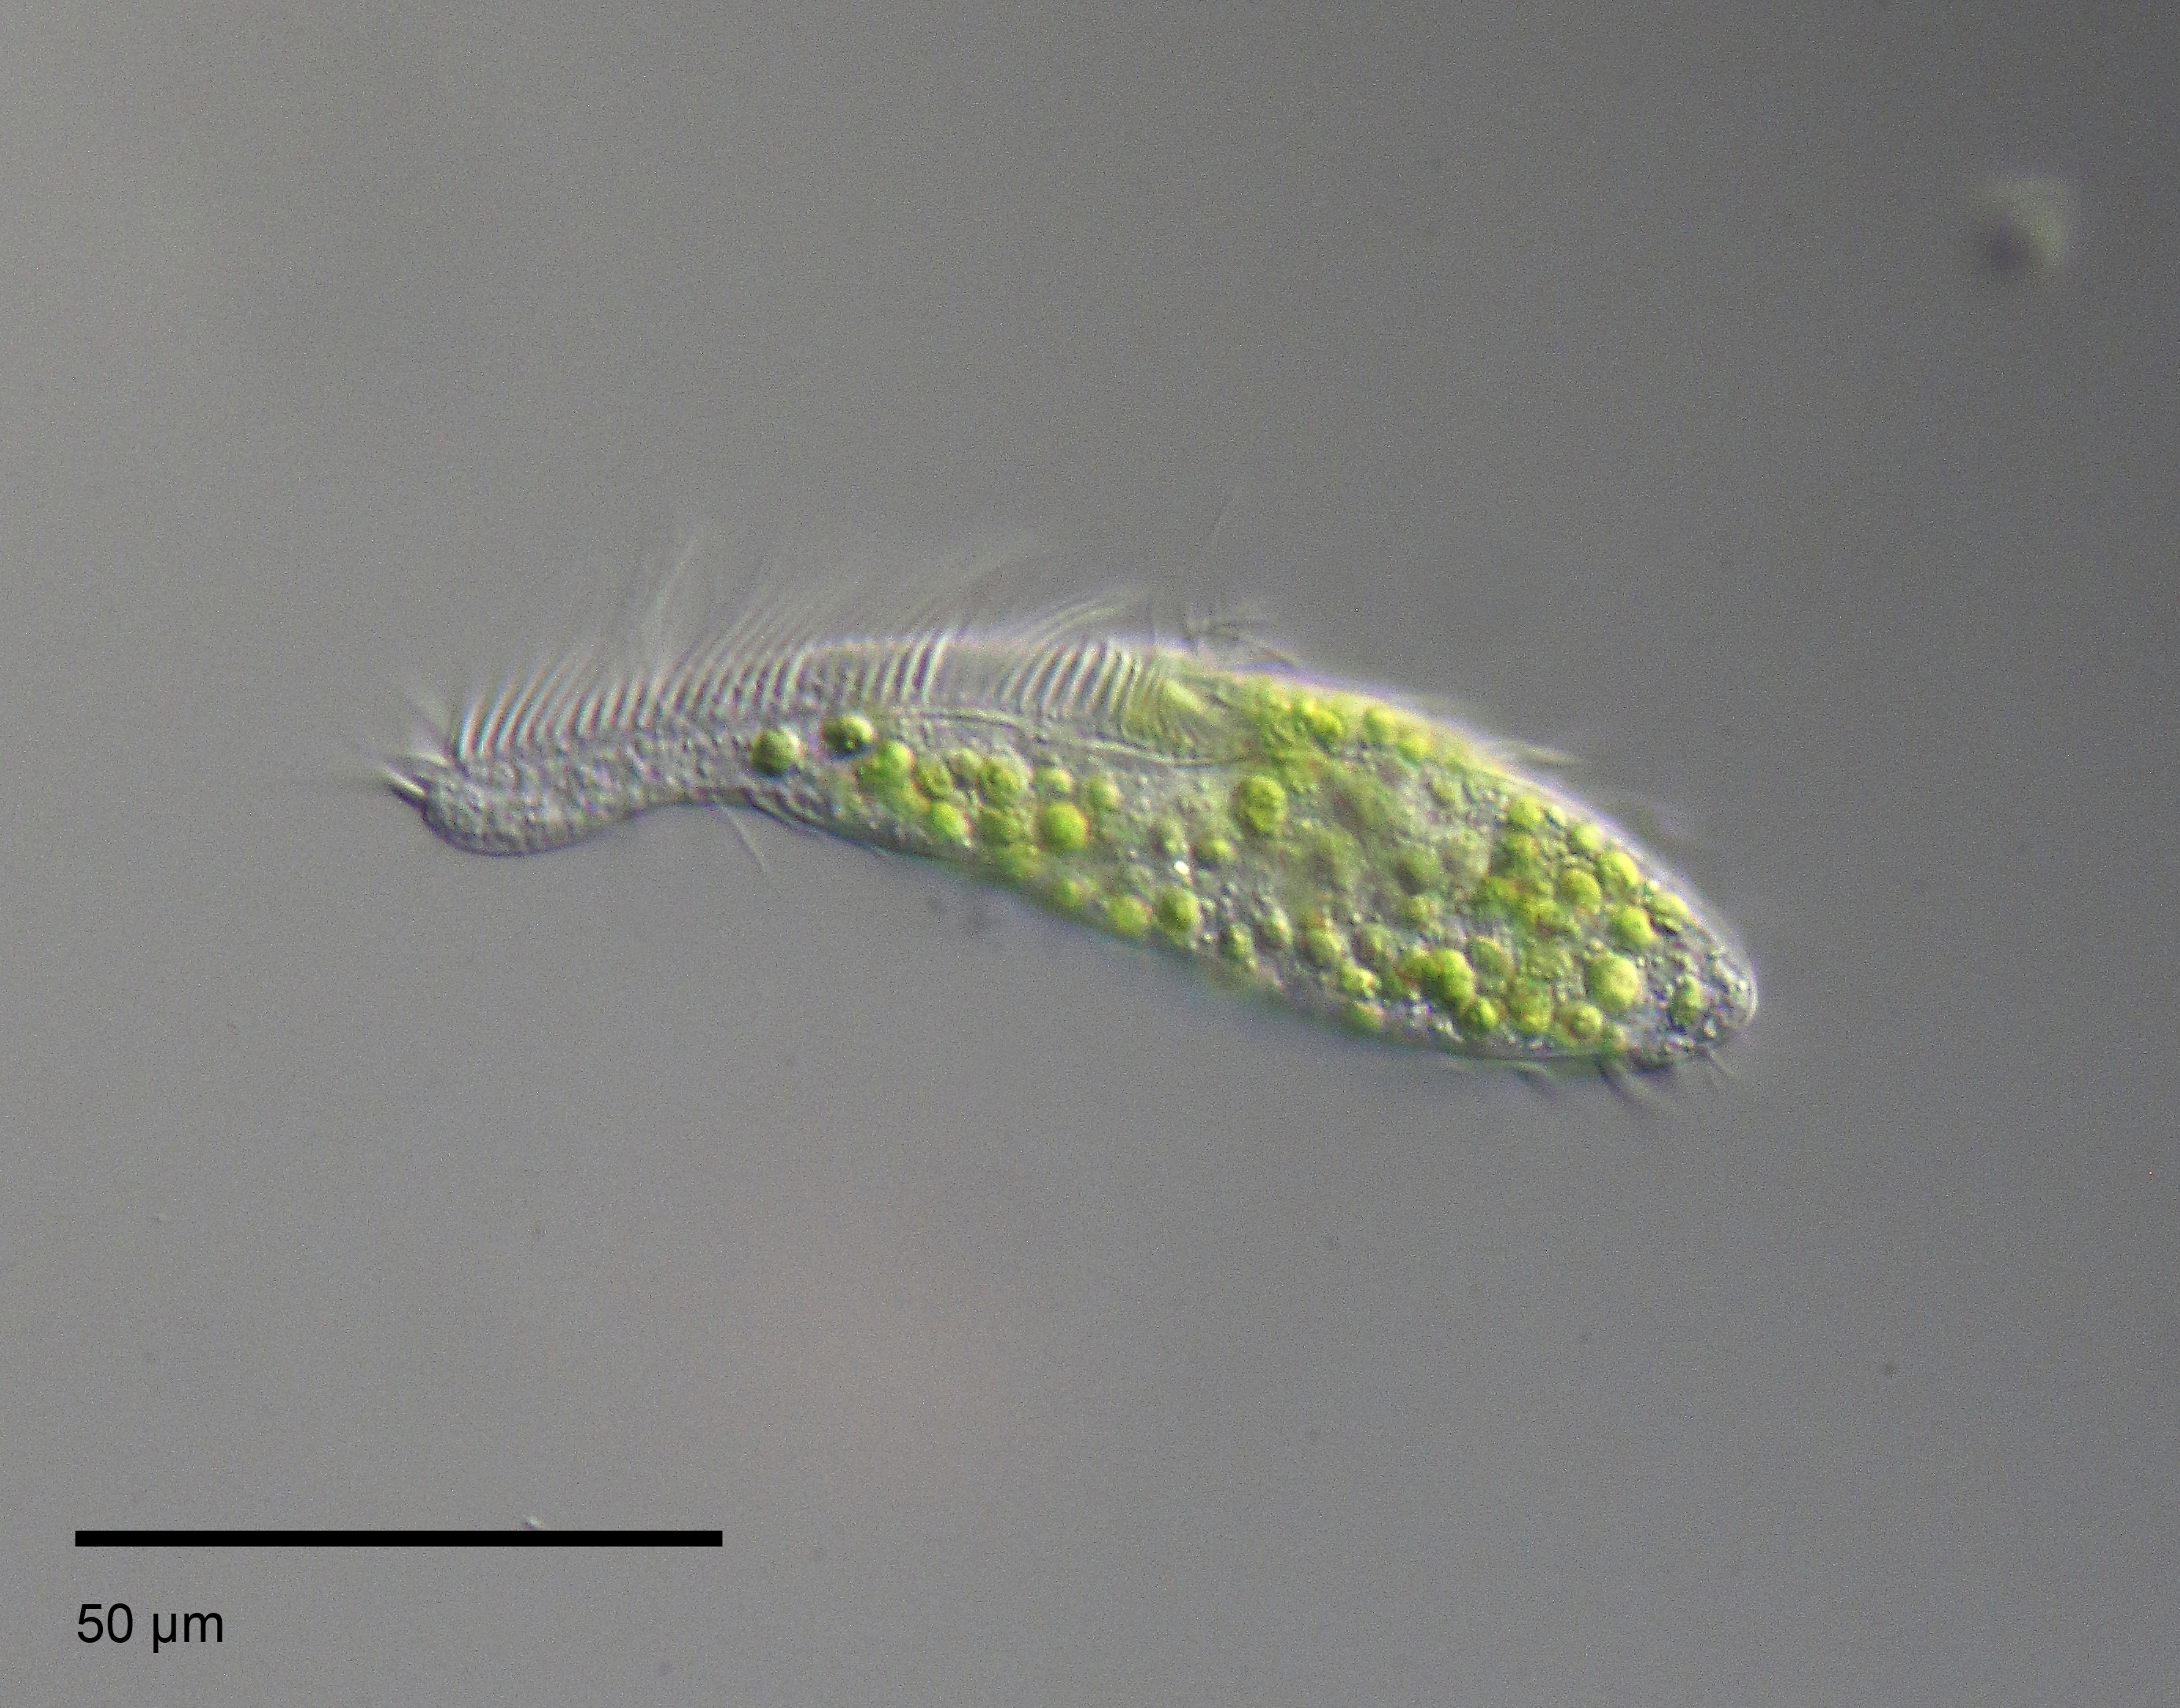
wing, leaf, green, micro, mikro, protist, protisten, einzeller, protozoa, protozoen, protozoe, plankton, mikroskop, mikrofotografie, mikrofoto, microscop, microphotography, ciliaten, ciliat, wimperntierchen, infusorien, unicelluar, fashion accessory